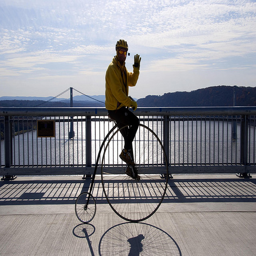
Photo of a man riding an old styled bicycle near what appears to be the Golden Gate Bridge.
A man rides a bicycle across the river.
Man riding on a very old version of a personal bicycle.
A man on an old-fashioned bicycle, biking across a bridge.
A man in a yellow coat rides an old-fashioned bicycle